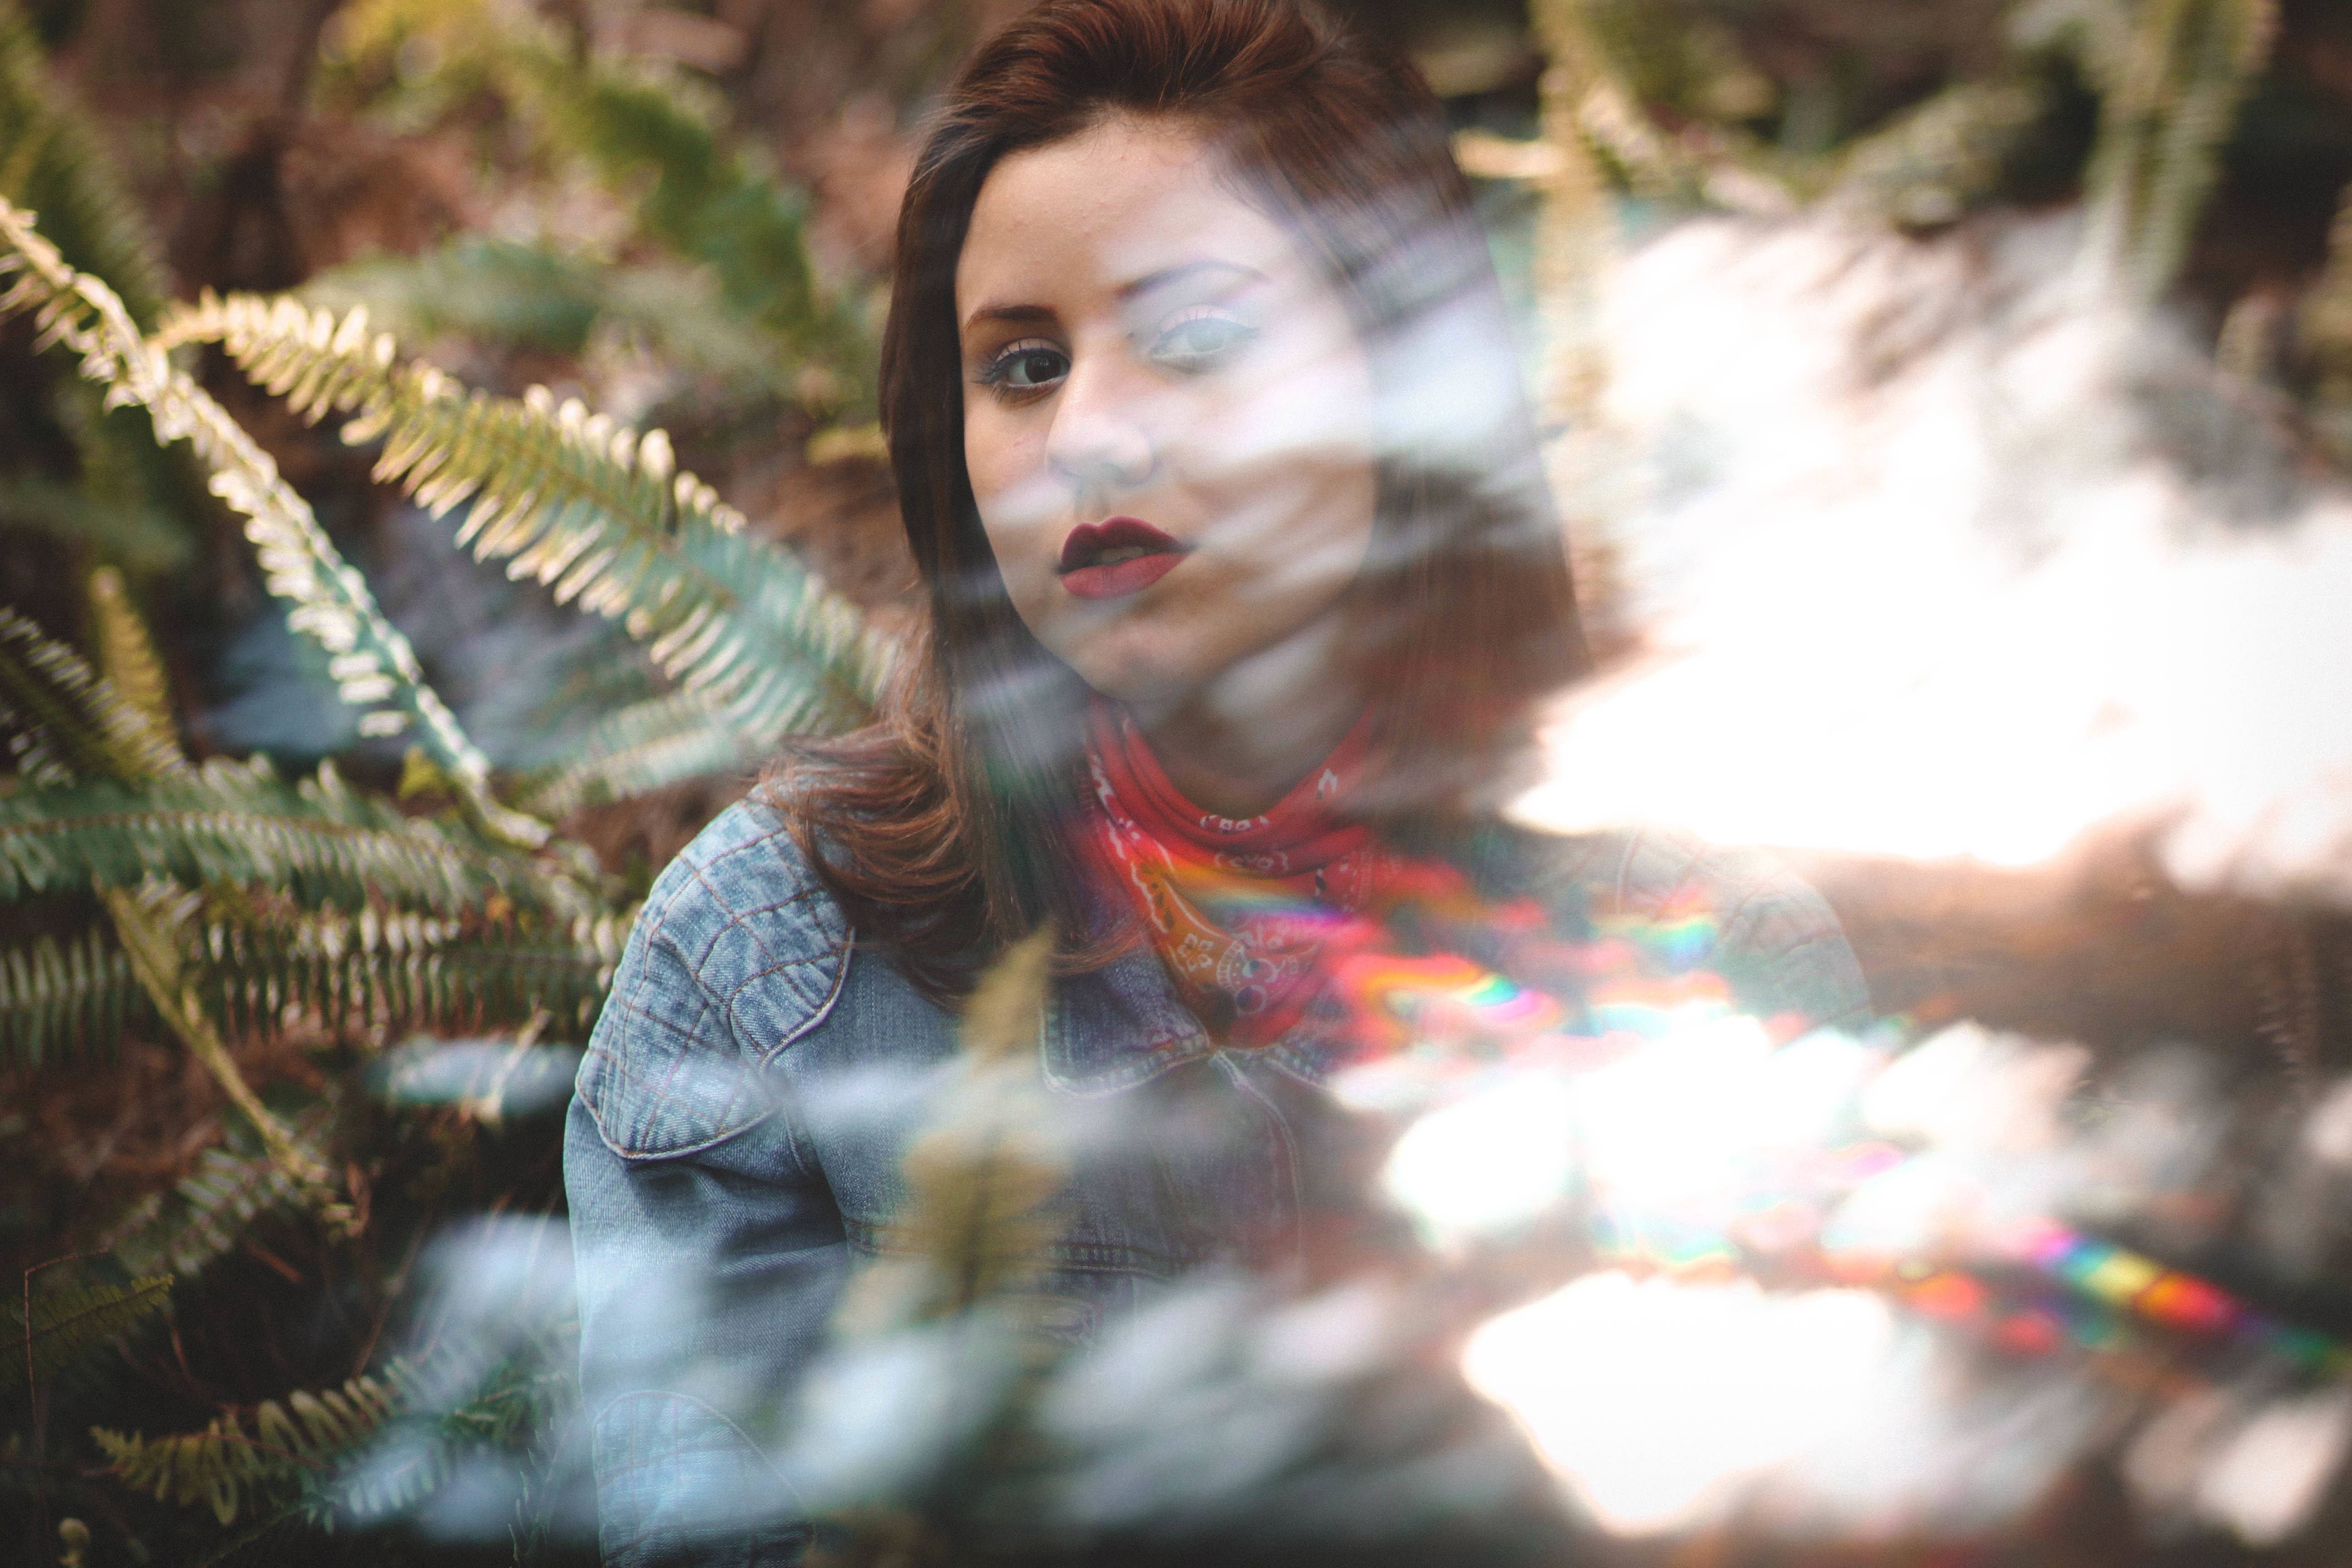
tree, photography, sunlight, flower, color, autumn, season, photograph